Abydos, Egypt

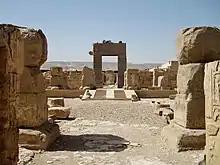
The Temple of Ramesses II

Some of the hieroglyphs carved over an arch on the site have been interpreted in esoteric and "ufological" circles as depicting modern technology, having been the subject of pyramidology.